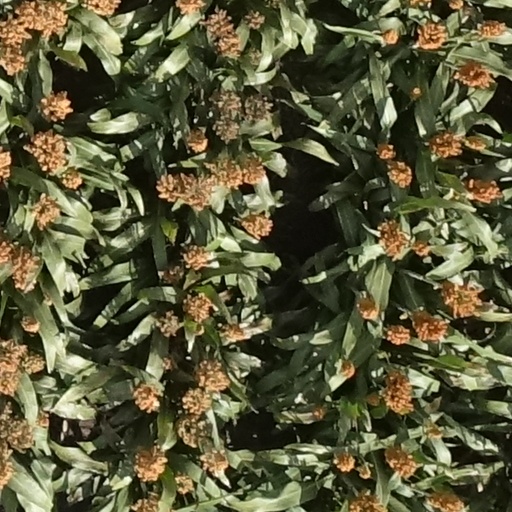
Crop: sorghum